River Oaks Shopping Center

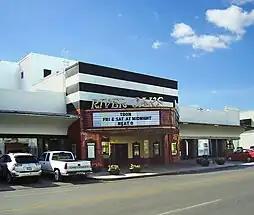
River Oaks Theatre

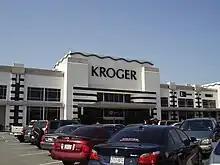
Kroger

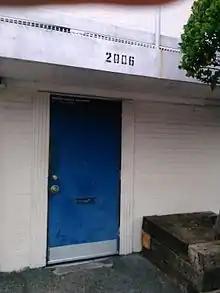
Marfreless Bar, accessible through this door

Tenants include Barnes & Noble, Kroger Signature, Jos A. Bank, the River Oaks Theatre, and Starbucks. Previously the shopping center had two Starbucks locations, with one being referred to by a joke that Lewis Black made in 2002. That Starbucks closed in 2020.